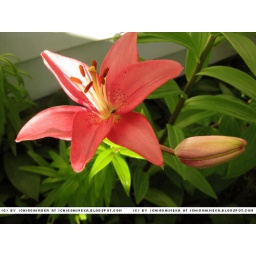
A pink flower in the garden of our friend at LittleField